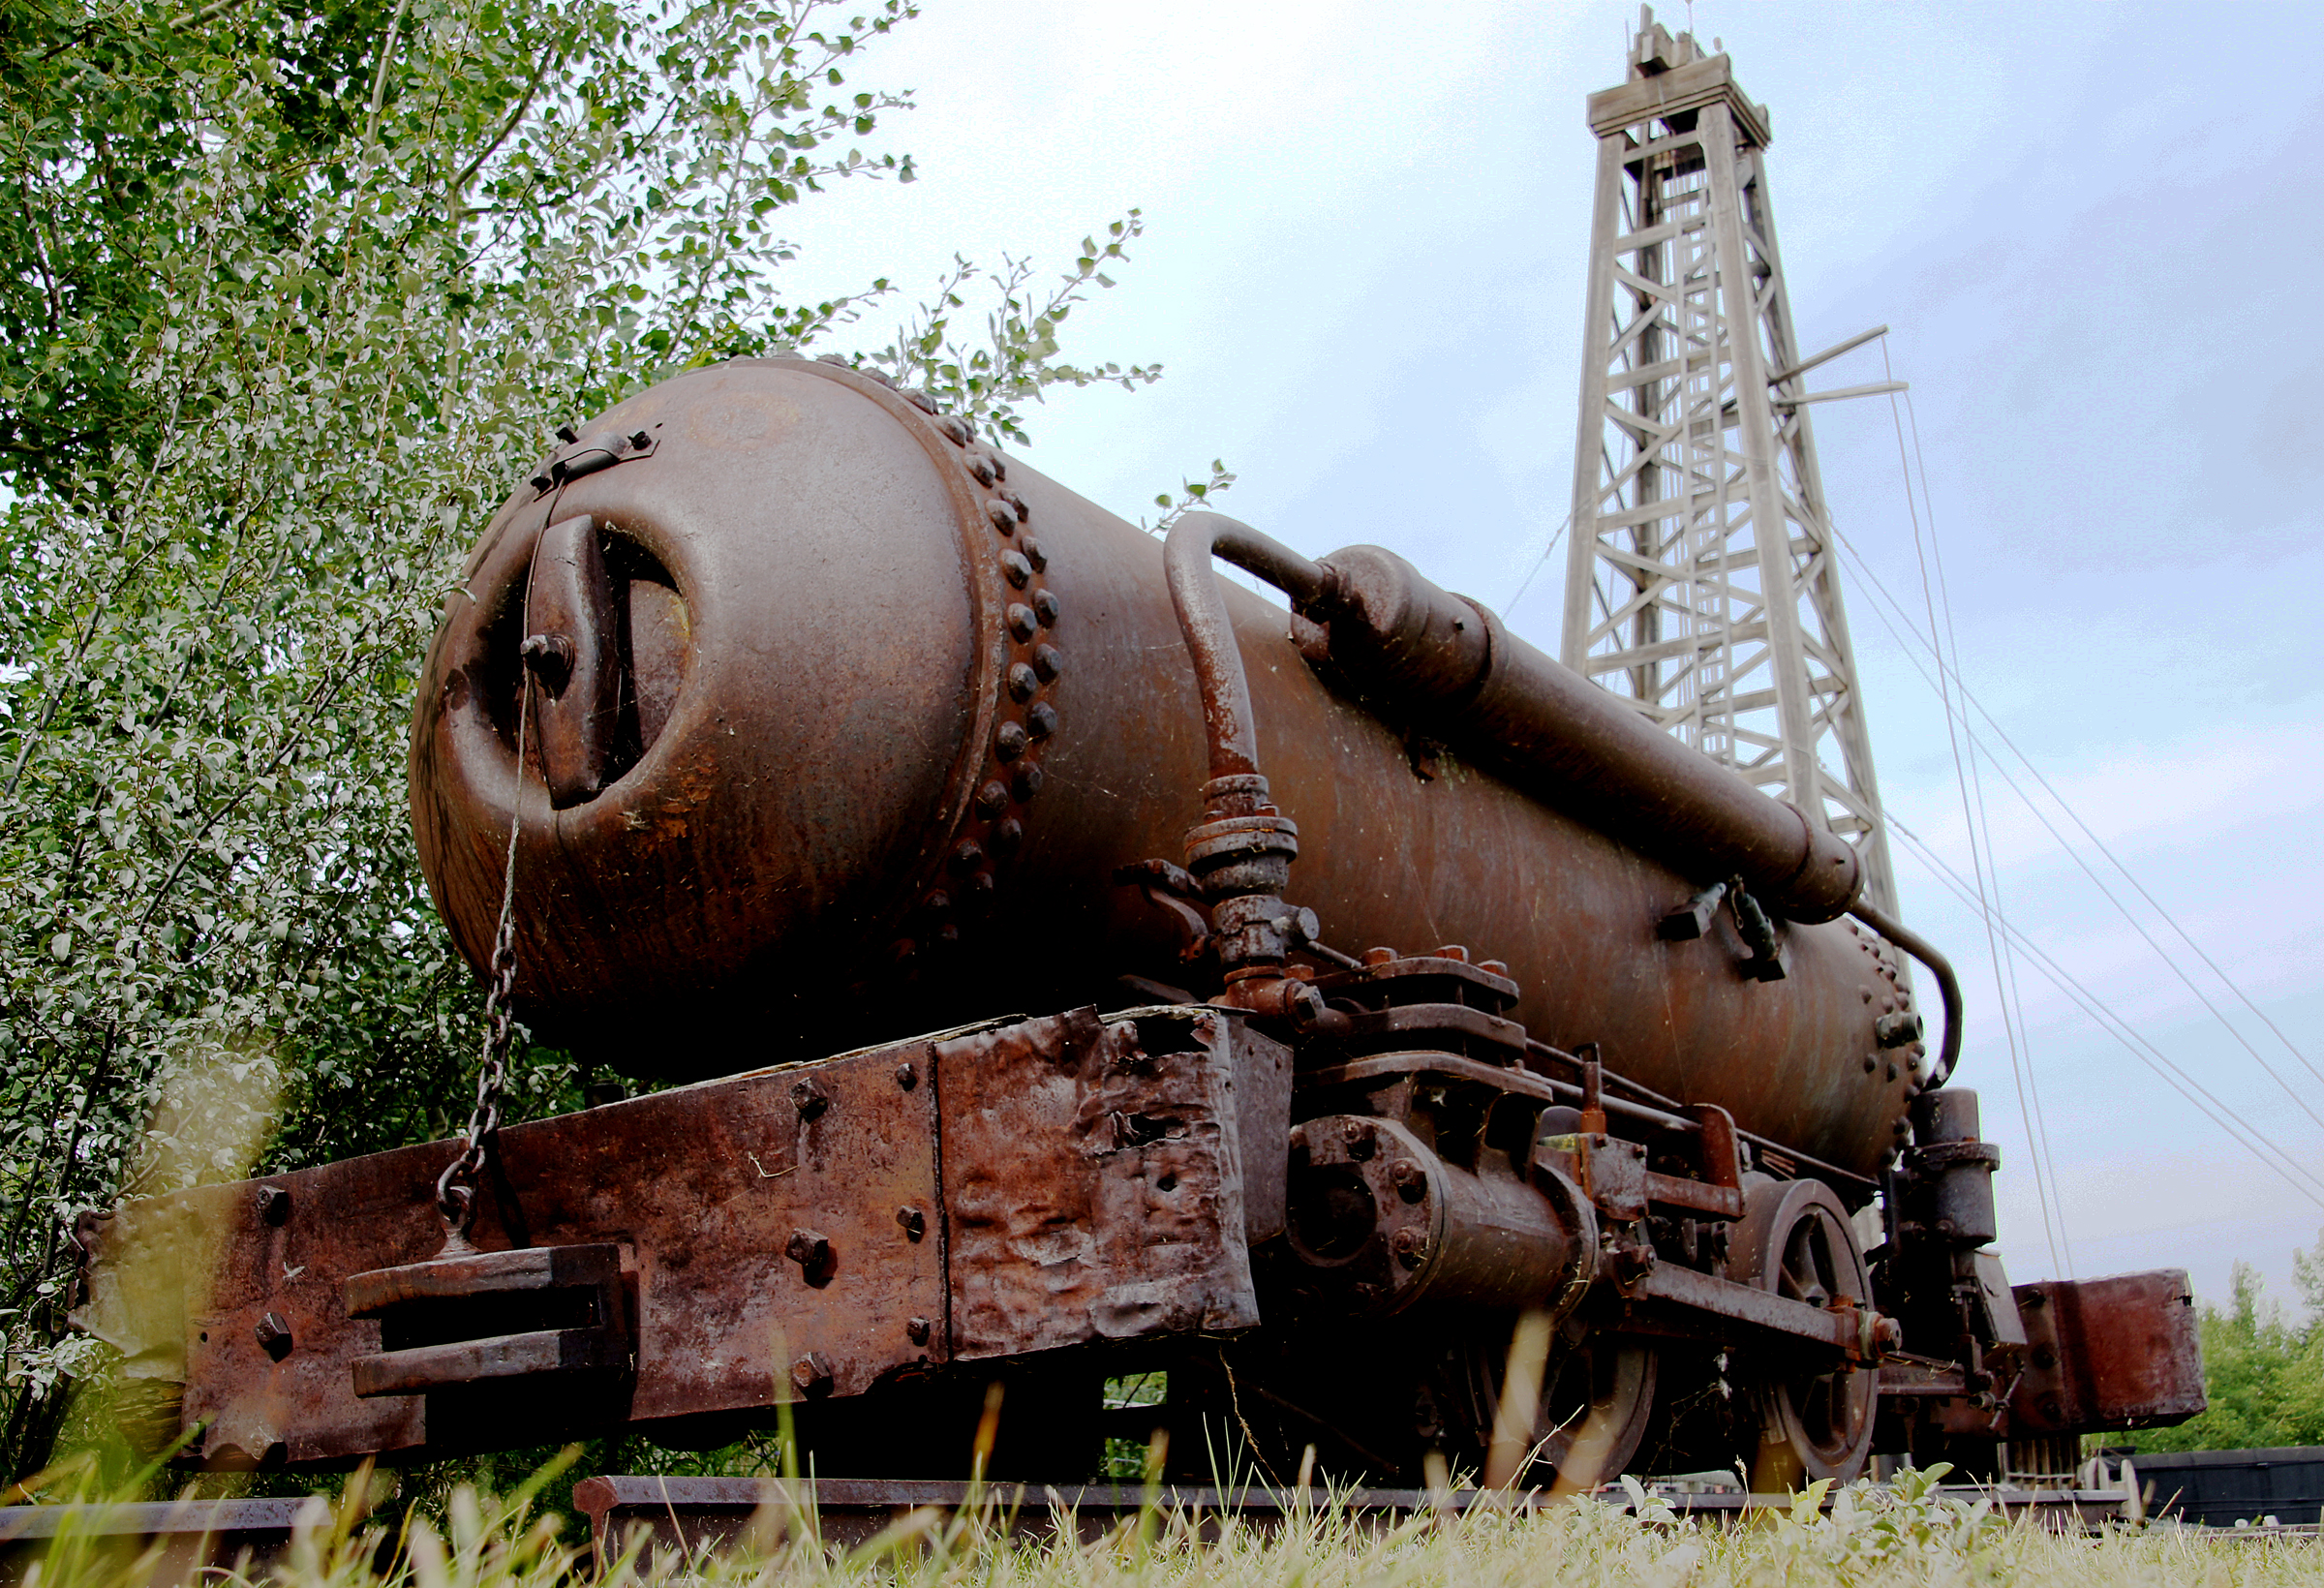
transport, rust, vehicle, locomotive, heritageparkcalgary, sonydslra580, calgarysightseeing, tamron18270mmpzd, steamdrivenengines, boiler, man made object